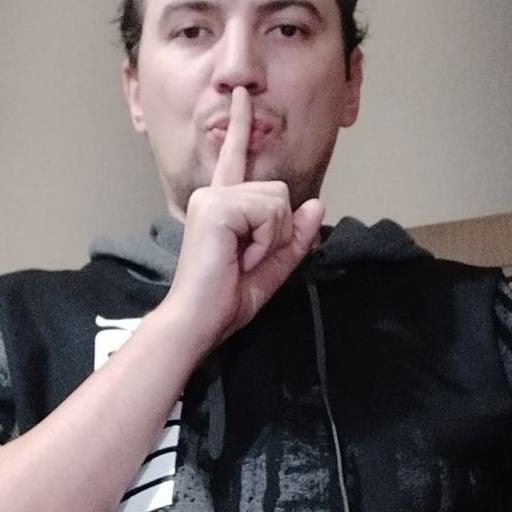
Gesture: mute